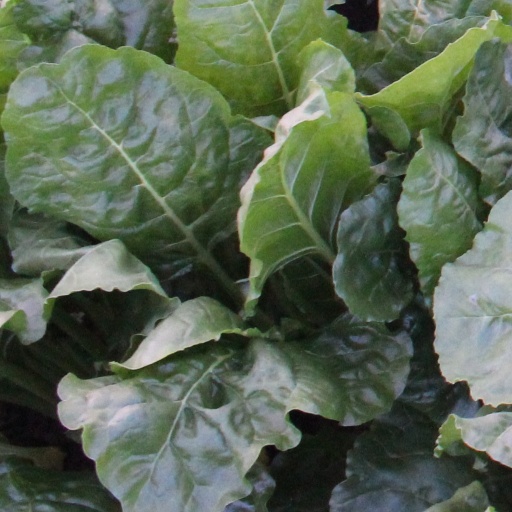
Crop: sugar beet